Hindu genealogy registers at Haridwar

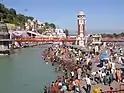
The ghats at Haridwar on the bank of the Ganges

In Hinduism, Haridwar is a revered site principally because the Ganges river leaves the Himalayas to enter the Gangetic plain at this point. The region of the Himalayas is viewed as the "Devabhūmi" (“Land of the Gods”) and Haridwar is where the Ganges descends to the earth. The earliest written record from the 7th century described it as a place of religious pilgrimage: